Gokwe South Rural District Council

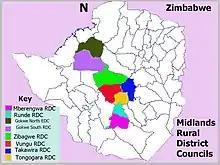
Midlands RDCs

Gokwe South Rural District Council is the rural district local authority in Gokwe South District. Gokwe South District has two local government arms, Gokwe Town Council created under the Zimbabwe Urban Councils Act, Chapter 29.15 administering Gokwe Urban, and Gokwe RDC created in terms of the Zimbabwe Rural District Councils Act, Chapter 29.13 overseeing the rural Gokwe South District in Zimbabwe.